Natalie Portman

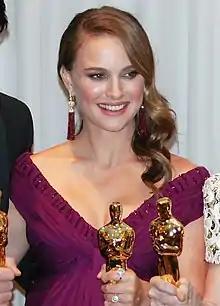
Portman at the 83rd Academy Awards in 2011, where she won the Academy Award for Best Actress

Portman next served as an executive producer for "No Strings Attached" (2011), a romantic comedy in which she starred with Ashton Kutcher as a young couple in a casual sex relationship. She described the experience of making it as a "palate cleanser" from the intensity of "Black Swan". It received unfavorable reviews but was a commercial success. She next agreed to the film "Your Highness" for the opportunity of playing an athletic and foul-mouthed character, which she believed was rare for actresses. Critics were dismissive of the film's reliance on scatological humor and it proved to be a box-office bomb. In her final film release of 2011, Portman took on the part of Jane Foster, a scientist and love-interest of the titular character (played by Chris Hemsworth) in the Marvel Cinematic Universe superhero film "Thor". She liked the idea of Kenneth Branagh directing a big-budget film that emphasized character; she signed on to it before receiving a script, and helped develop her part by reading the biography of scientists such as Rosalind Franklin. Richard Kuipers of "Variety" commended Portman's "sterling work in a thinly written role" for adding dimension to the film's romantic subplot. "Thor" earned $449.3 million worldwide to emerge as the 15th highest-grossing film of 2011.